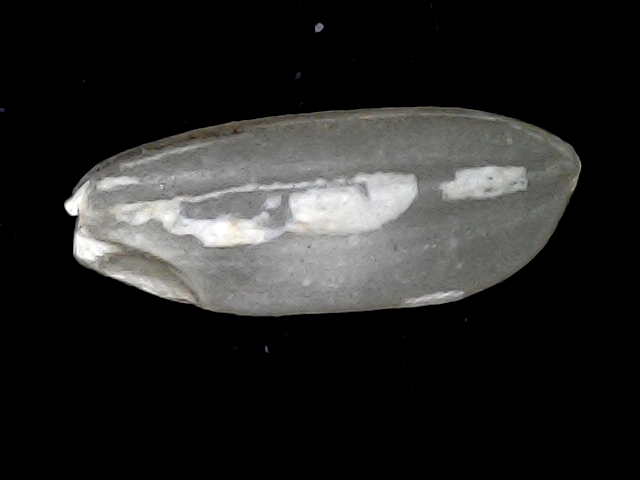
Rice variety: BD91